Marienthal, Luxembourg

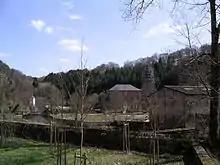
Marienthal monastery

Marienthal is a village in the commune of Helperknapp, in western Luxembourg. , the village has a population of 122. It is known for its former monastery, of which a few buildings remain.